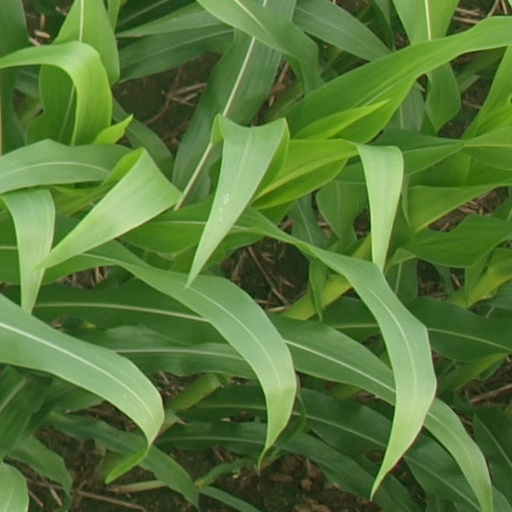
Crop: maize; corn